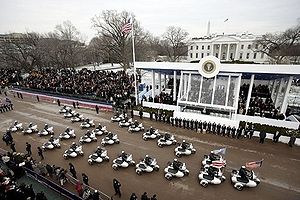
Indsættelsen af USA's præsident / Indsættelsesceremonier
Indsættelsesparaden på Pennsylvania Avenue passerer den præsidentielle tribune foran Det Hvide Hus.
Indsættelsen af USA's præsident sker ved påbegyndelsen af en ny periode for en amerikansk præsident. USA's forfatning fastslår, at præsidenten skal aflægge følgende ed eller bekræftelse, før han eller hun kan overtage embedet: